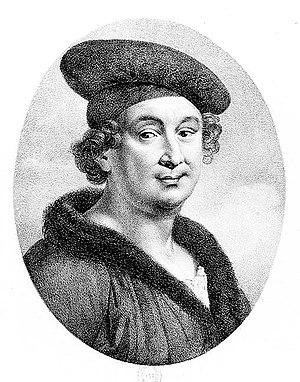
Portrait imaginaire de François Villon. Lithographie de Ludwig Rullmann (vers la fin du XVIIIe siècle ou le début du XIXe siècle).
François de Montcorbier dit Villon, né en 1431 et mort après 1463, est un poète français de la fin du Moyen Âge.